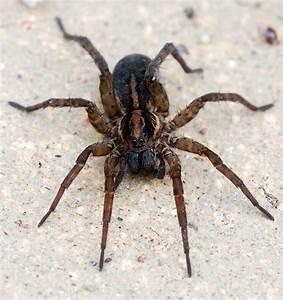
spider